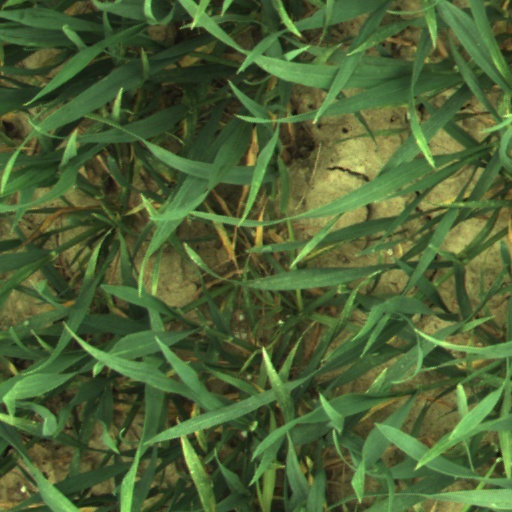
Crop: wheat